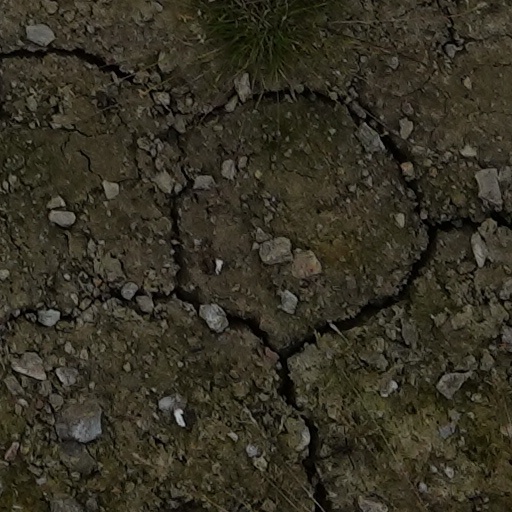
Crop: wheat